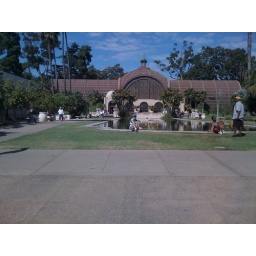
Bill (you can see him but he's really small) in from the of pond. The bird house is in the background.